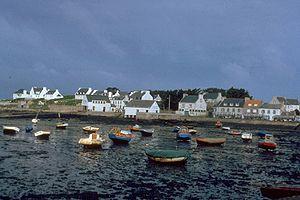
L'Amoco Cadiz était un pétrolier supertanker de classe VLCC libérien lancé en 1974 pour la société américaine de transports pétroliers et chimiques Amoco afin de transporter du pétrole depuis le golfe Persique vers l'Europe. Son naufrage en mars 1978 en bordure des côtes bretonnes, à Portsall, provoqua une marée noire considérée, aujourd'hui encore, comme l'une des pires catastrophes écologiques de l'Histoire.
1978 est une année commune commençant un dimanche.